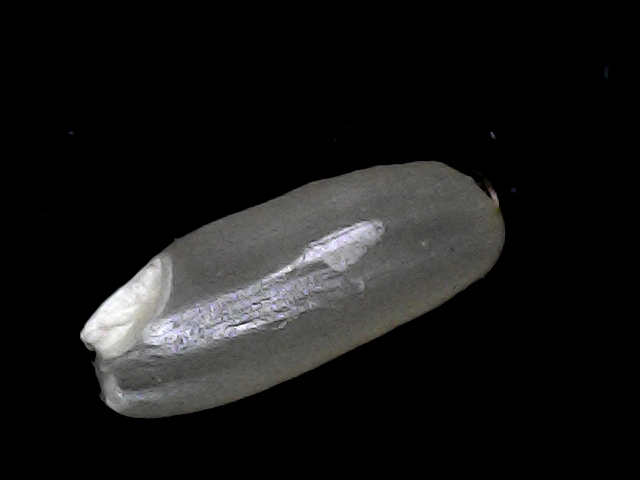
Rice variety: BD49